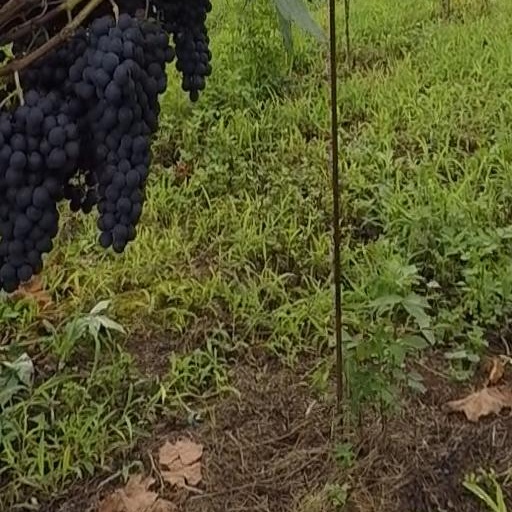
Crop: grape